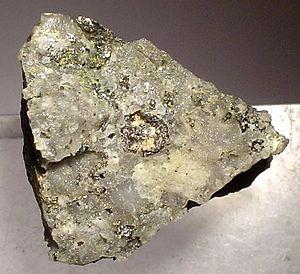
Le tellure natif ou tellure est un corps chimique simple métalloïde de formule Te, une espèce minérale de la catégorie des éléments natifs correspondant au tellure. Il contient fréquemment des traces de sélénium et de fer, de soufre et de bismuth, d'arsenic et de antimoine, d'argent et d'or, voire de plomb...